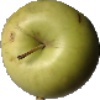
Label: Apple Golden 3